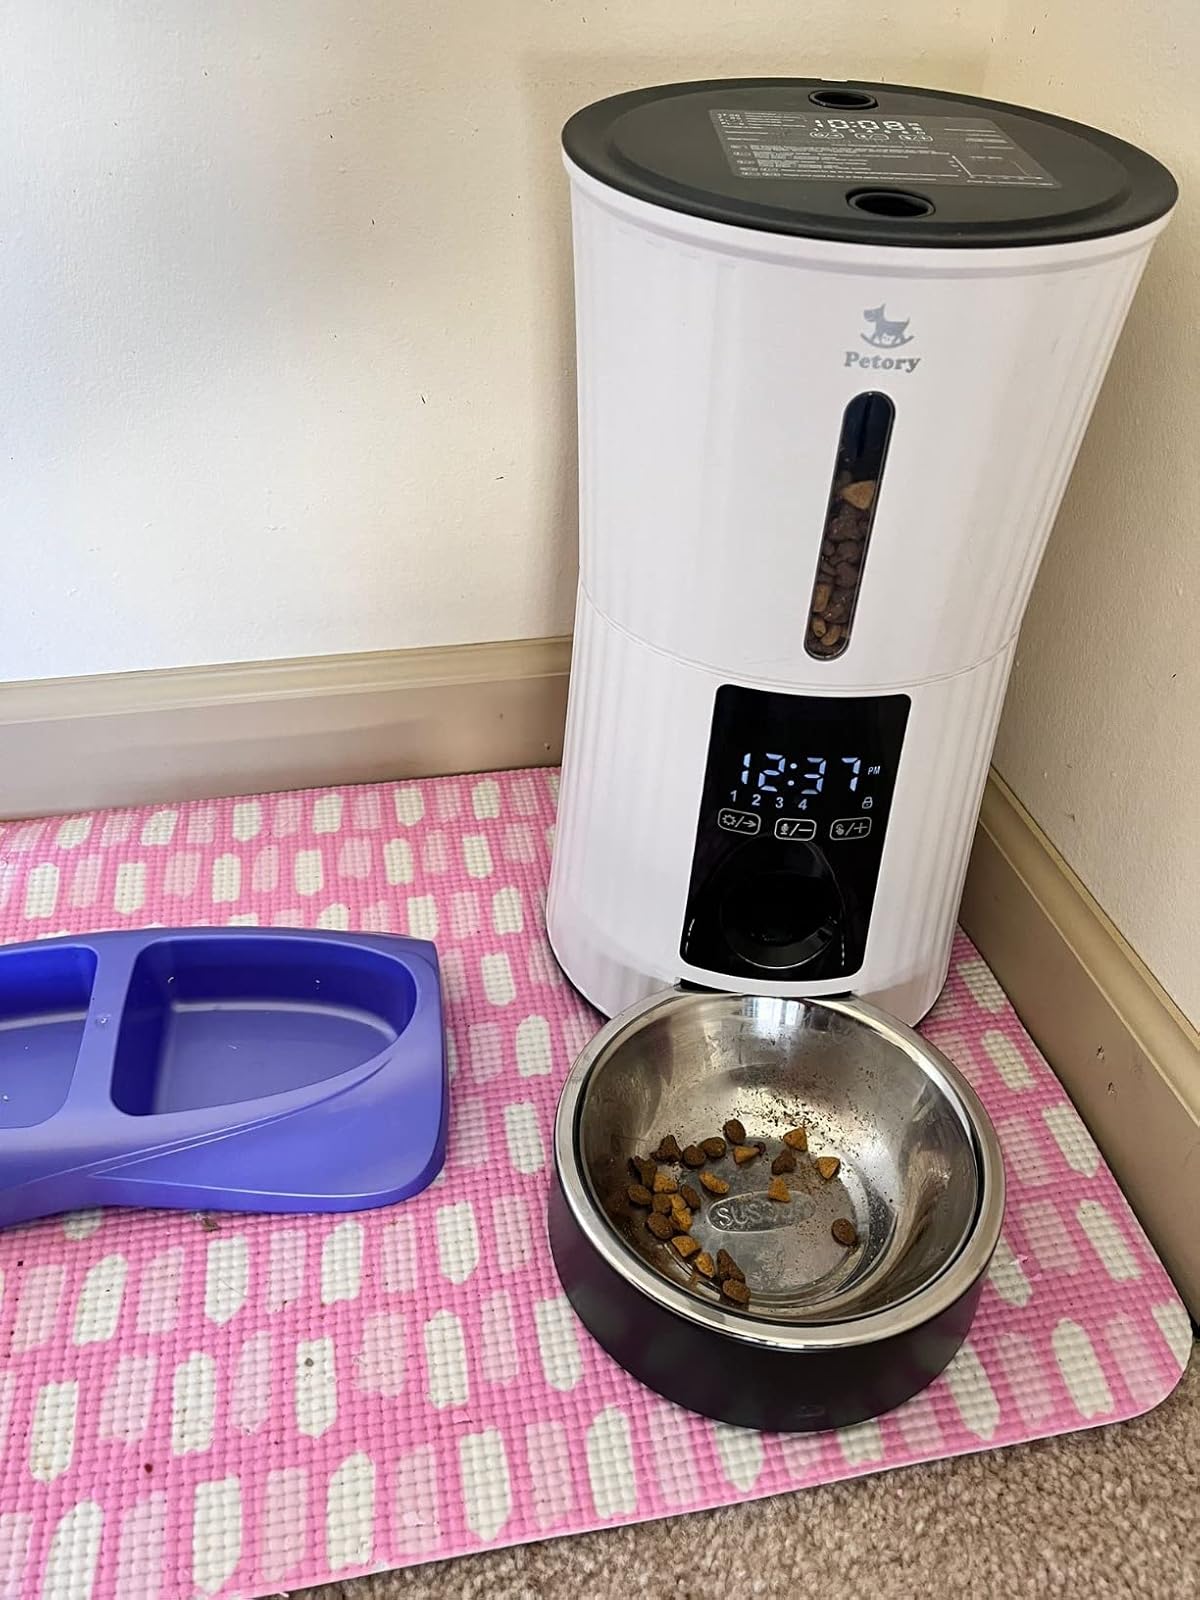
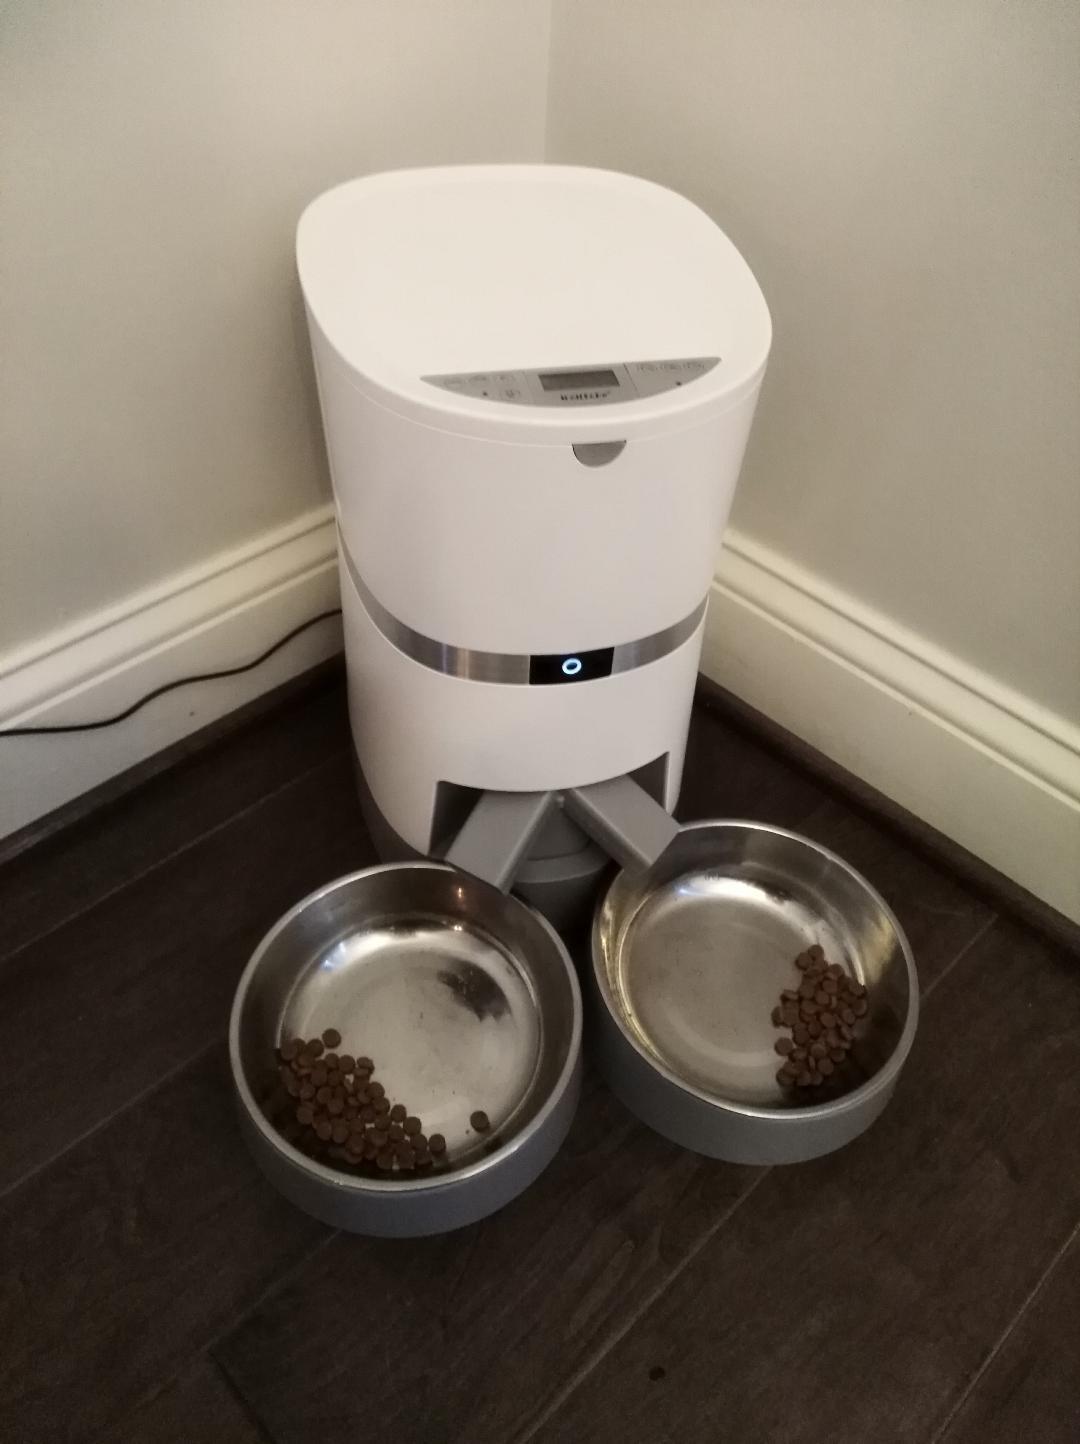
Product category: items_feeder
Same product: no